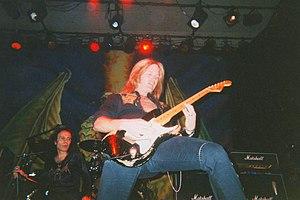
Doug Aldrich (DIO), le 30 septembre 2002 au Divan du Monde, Paris
Doug Aldrich, né le 19 février 1964 à Raleigh aux États-Unis, est un guitariste américain de hard rock, depuis 2003 membre de Whitesnake.